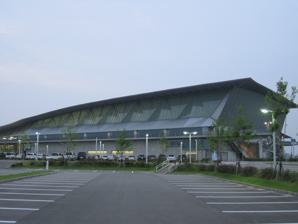
Building: Ishikawa Sports Center
Country: Japan
Year built: 2008
Ishikawa Sports Center いしかわ総合スポーツセンター Ishikawa Sports Center Location within Kanazawa, Ishikawa Show map of Kanazawa, Ishikawa Ishikawa Sports Center Ishikawa Sports Center (Ishikawa Prefecture) Show map of Ishikawa Prefecture Ishikawa Sports Center Ishikawa Sports Center (Japan) Show map of Japan Location Kanazawa, Ishikawa, Japan Coordinates 36°34′46″N 136°35′54″E / 36.5793678°N 136.598382°E / 36.5793678; 136.598382 Owner Ishikawa Prefecture Operator Ishikawa Prefectural Sports Association Capacity 5,000 Opened March 2008 Ishikawa Sports Center ( いしかわ総合スポーツセンター , Ishikawa sogo supo-tsu senta- ) is a multi-purpose indoor arena in the city of Kanazawa , Japan . The capacity of the arena is 5,000 and was opened in March 2008. External links Official site of Ishikawa Sports Center (in Japanese) Authority control databases : Geographic MusicBrainz place This article about a sports venue in Japan is a stub . You can help Wikipedia by expanding it . v t e